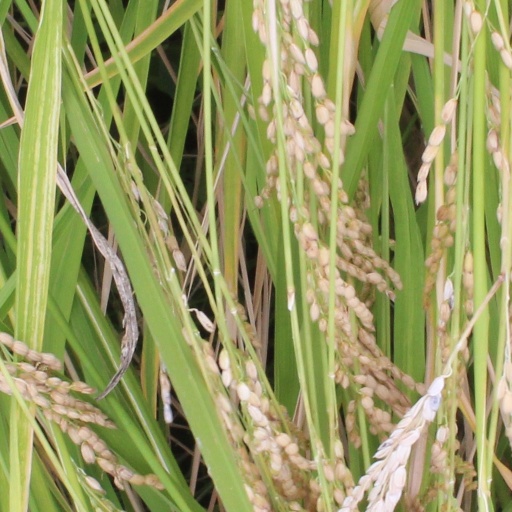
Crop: rice